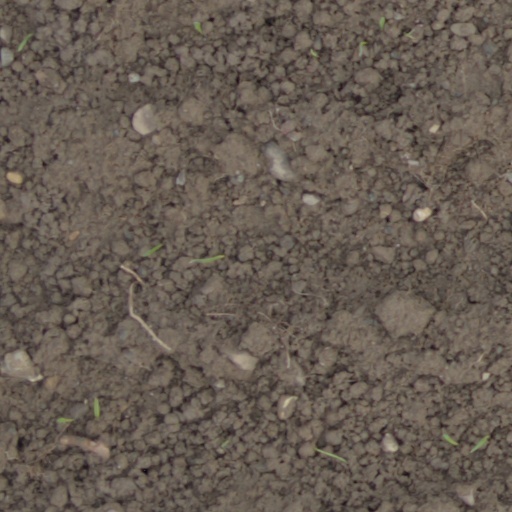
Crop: wheat